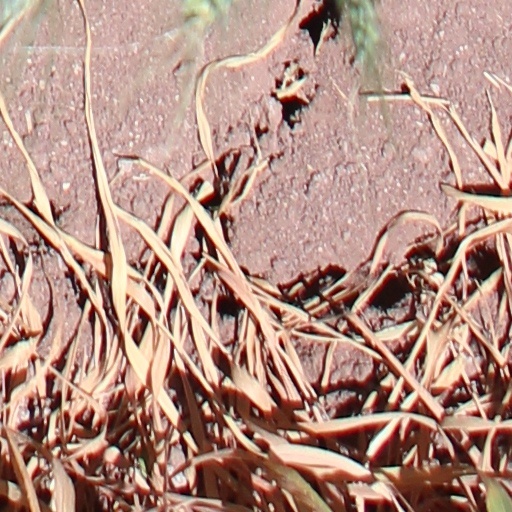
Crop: wheat